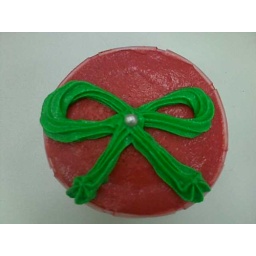
My cup cake - Taken at 2:13 PM on December 23, 2009 - uploaded by ShoZu